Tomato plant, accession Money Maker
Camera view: vertical (180 deg); turntable rotation: 0 degrees
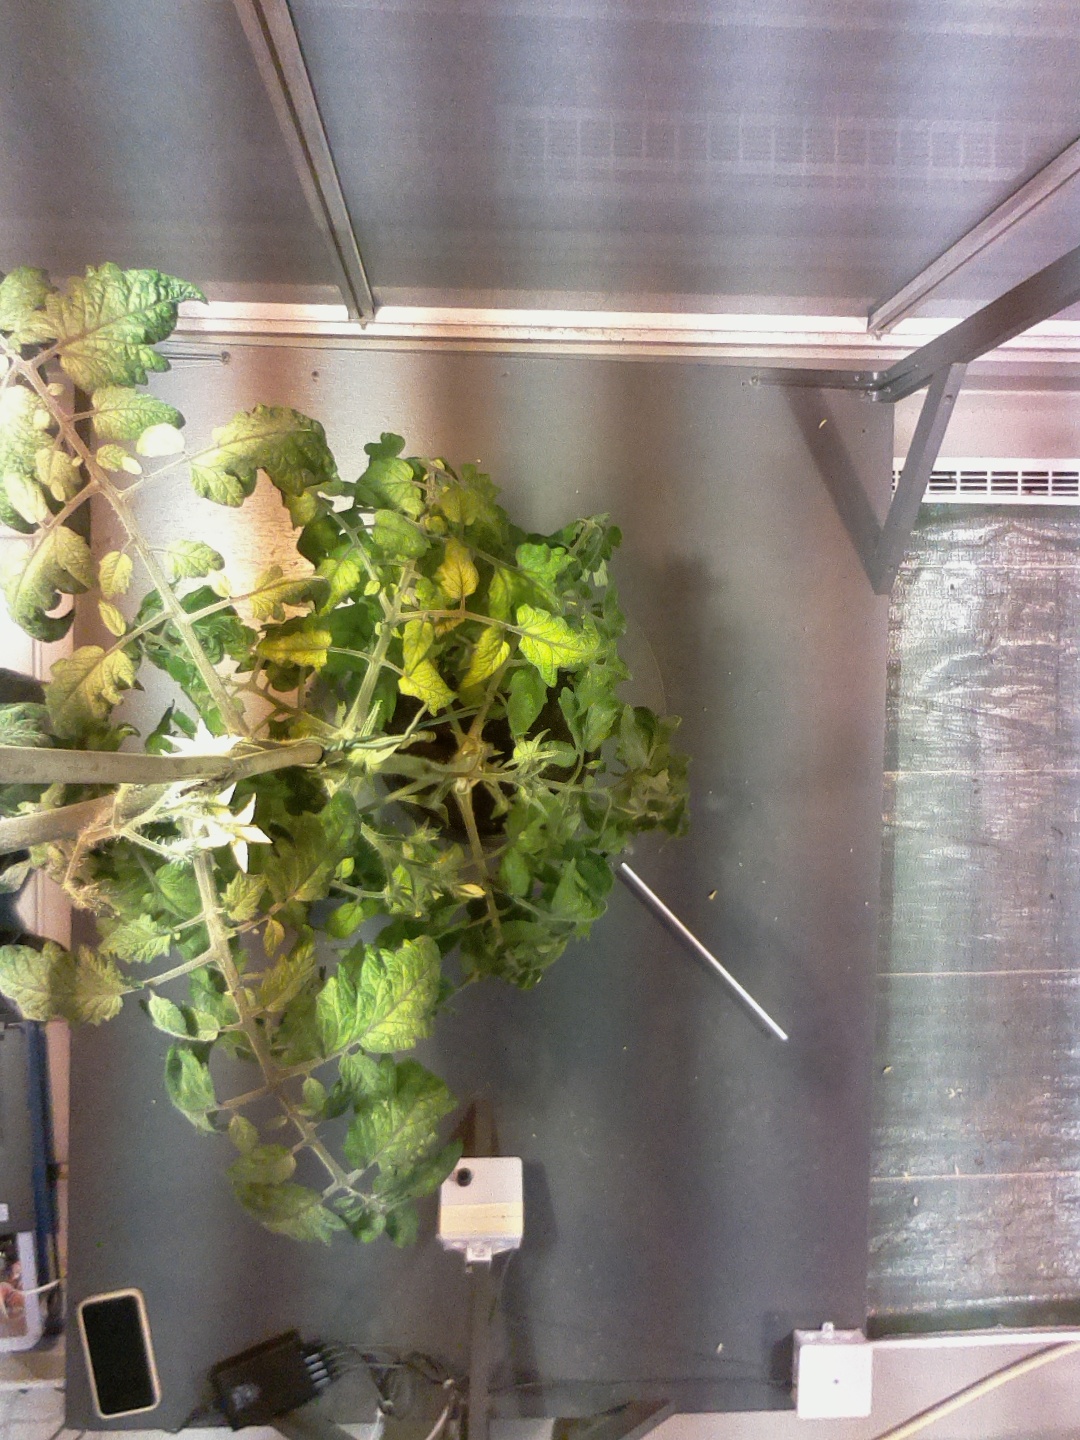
BBCH growth stage 71: 10%-20% of final fruit size